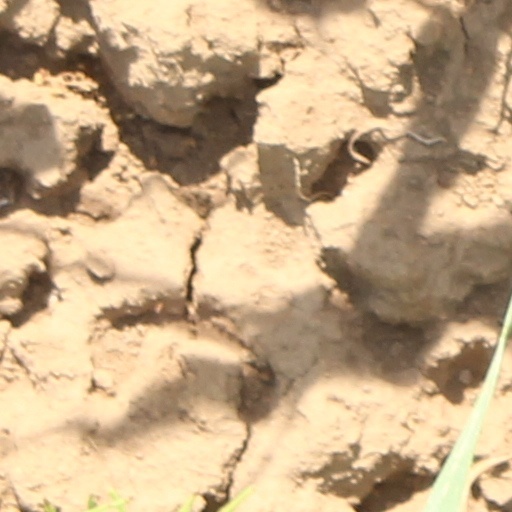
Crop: wheat